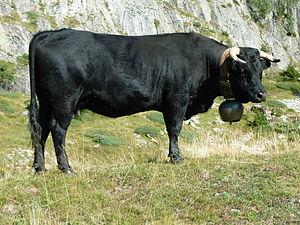
Braunvieh
L'élevage bovin au Canada est issu de la colonisation européenne qui a introduit l'espèce Bos taurus sur le continent américain.